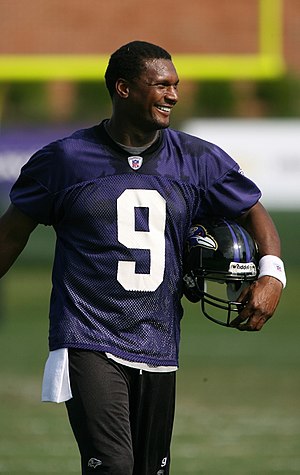
Steve McNair
Steve McNair var en amerikansk quarterback i amerikansk fodbold, der især er kendt for sin tid hos Tennessee Titans, med hvem han deltog i Super Bowl XXXIV i 2000. Han blev også valgt som MVP i 2003-sæsonen.